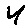
Label: 4